Michel Cadotte

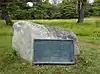
Historical marker commemorating Cadotte at Winston-Cadotte Site, Old Fort, Wisconsin

Michel Cadotte (July 22, 1764 – July 8, 1837), Kechemeshane in Ojibwe, was a Métis fur trader of Ojibwe, Wendat and French-Canadian descent. He dominated the business in the area of the south shore of Lake Superior.